Jacob Templeton

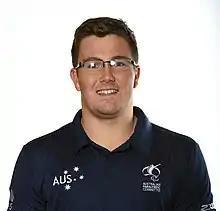
2016 Australian Paralympic team portrait

Jacob Templeton (born 24 May 1995) is an Australian Paralympic swimmer. He represented Australia at the 2016 Rio Paralympics.